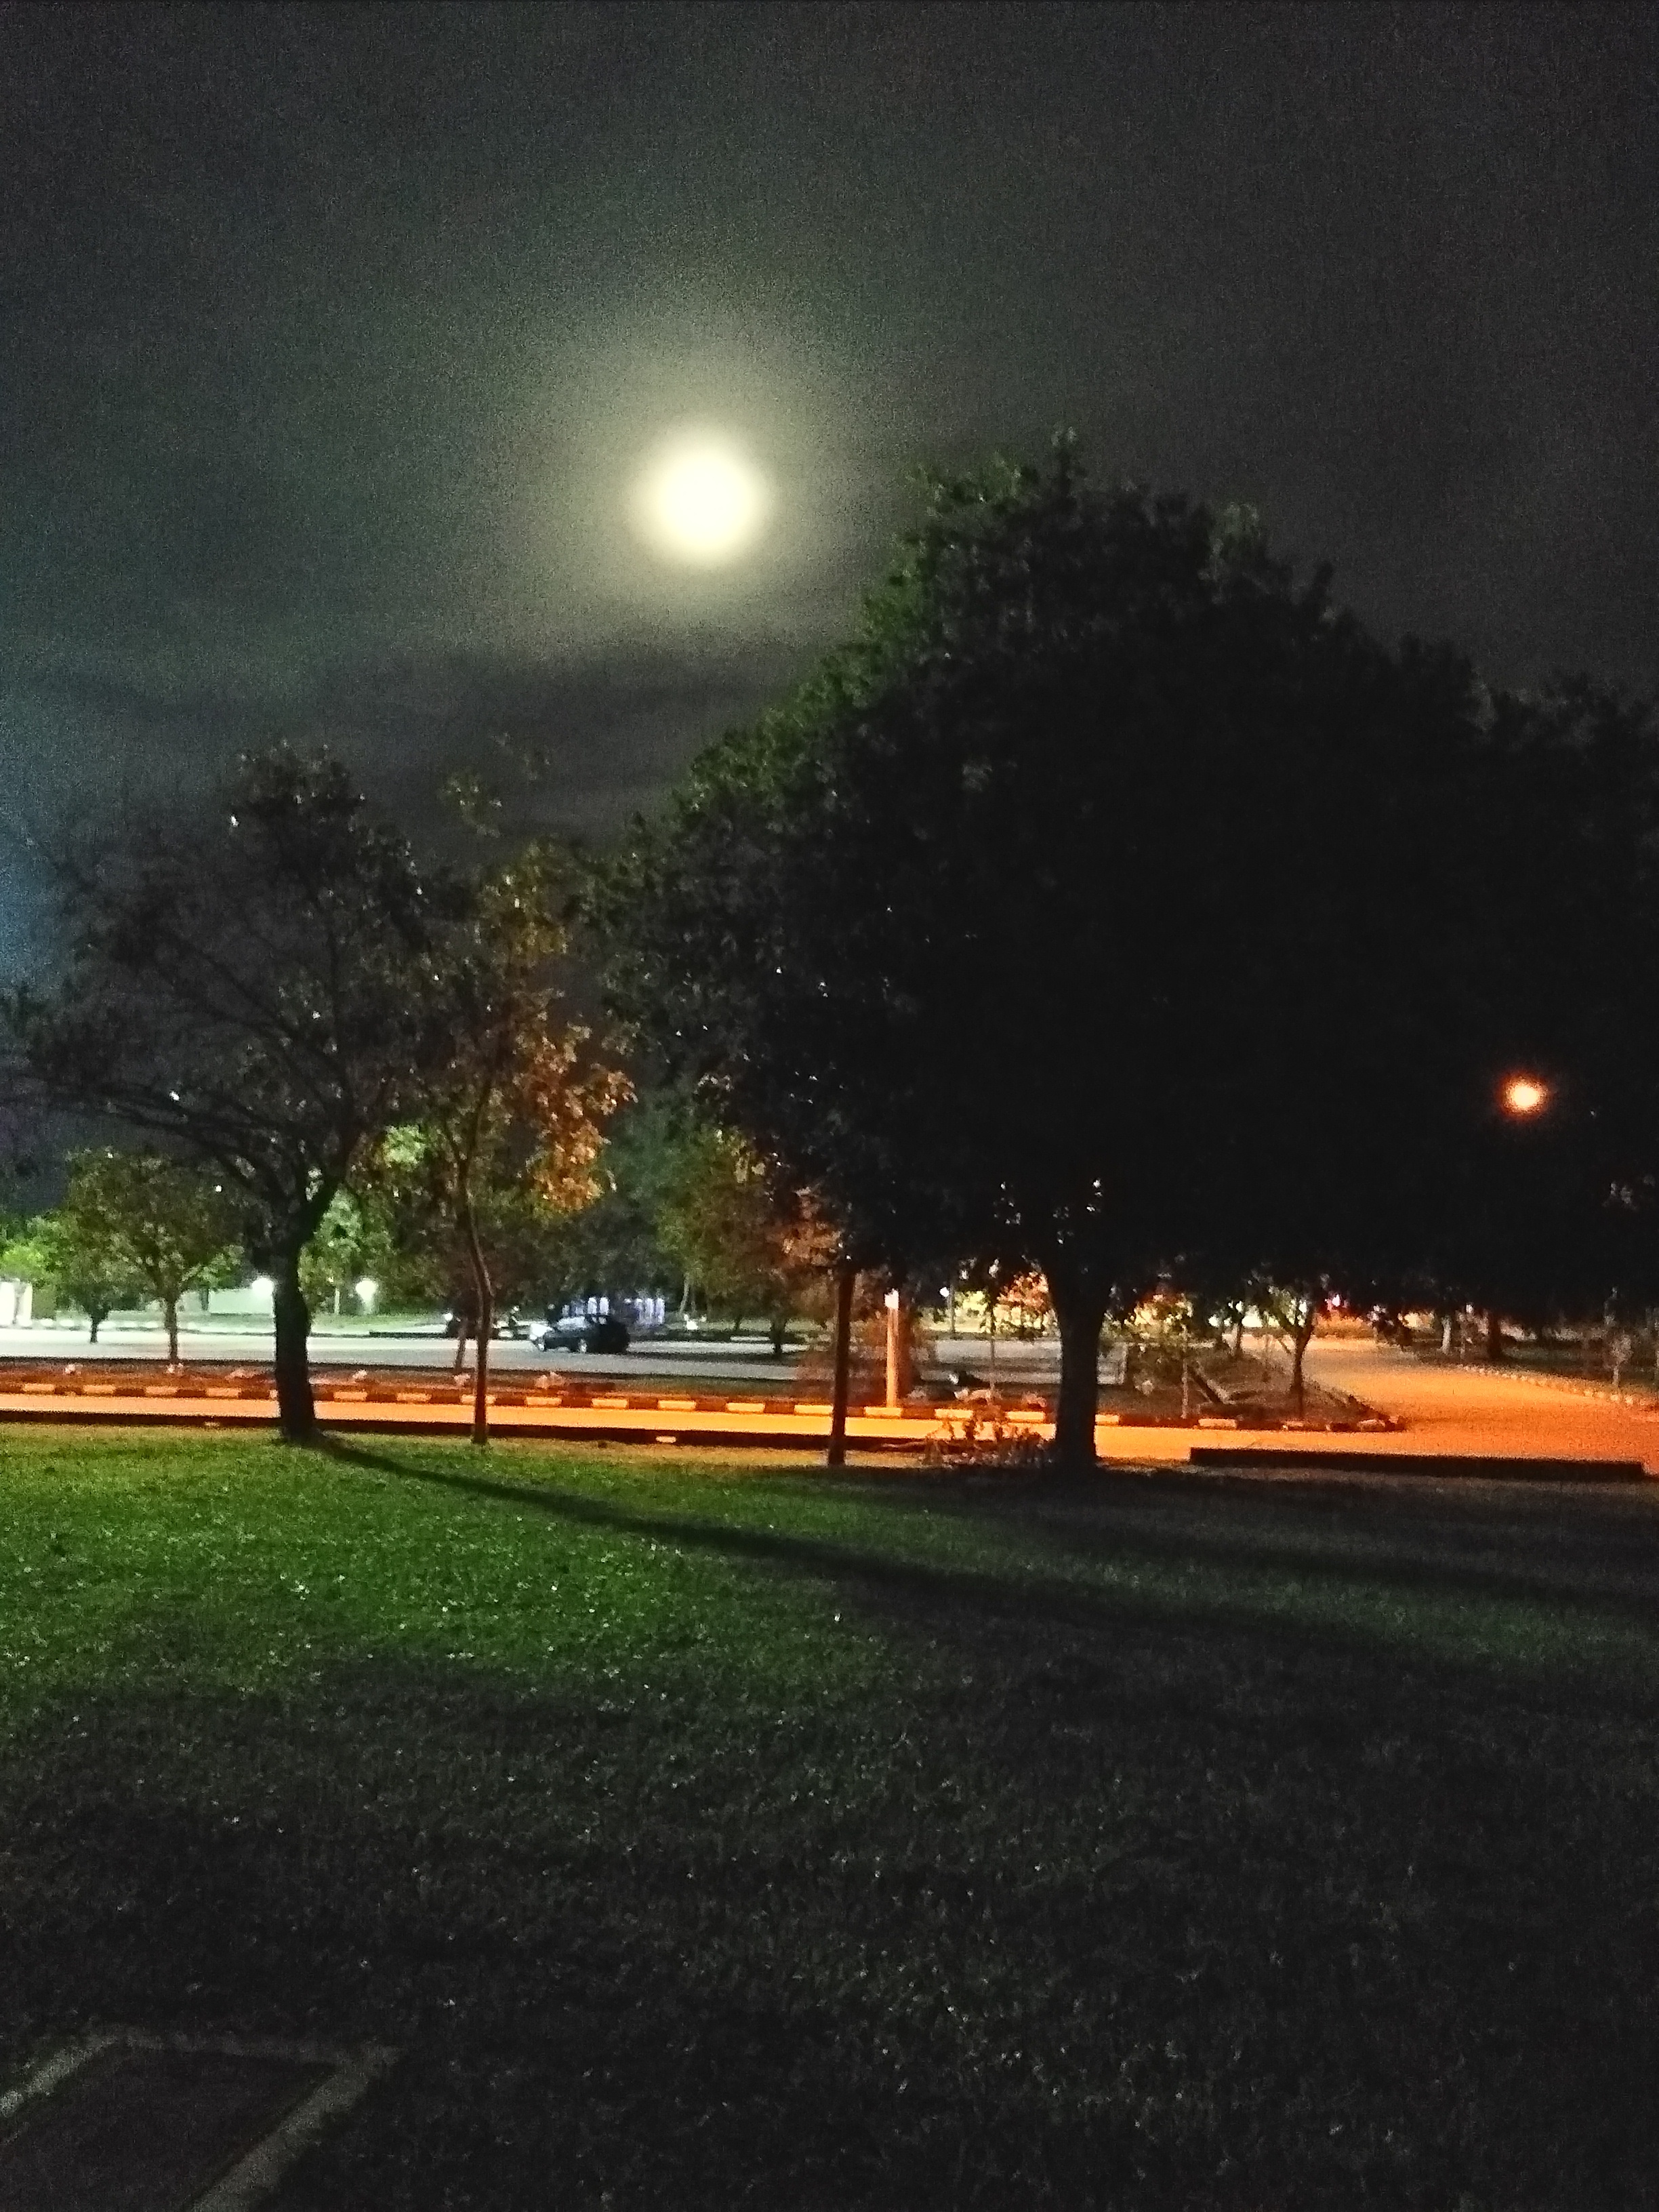
light, sky, night, dusk, evening, street light, lighting, astronomical object